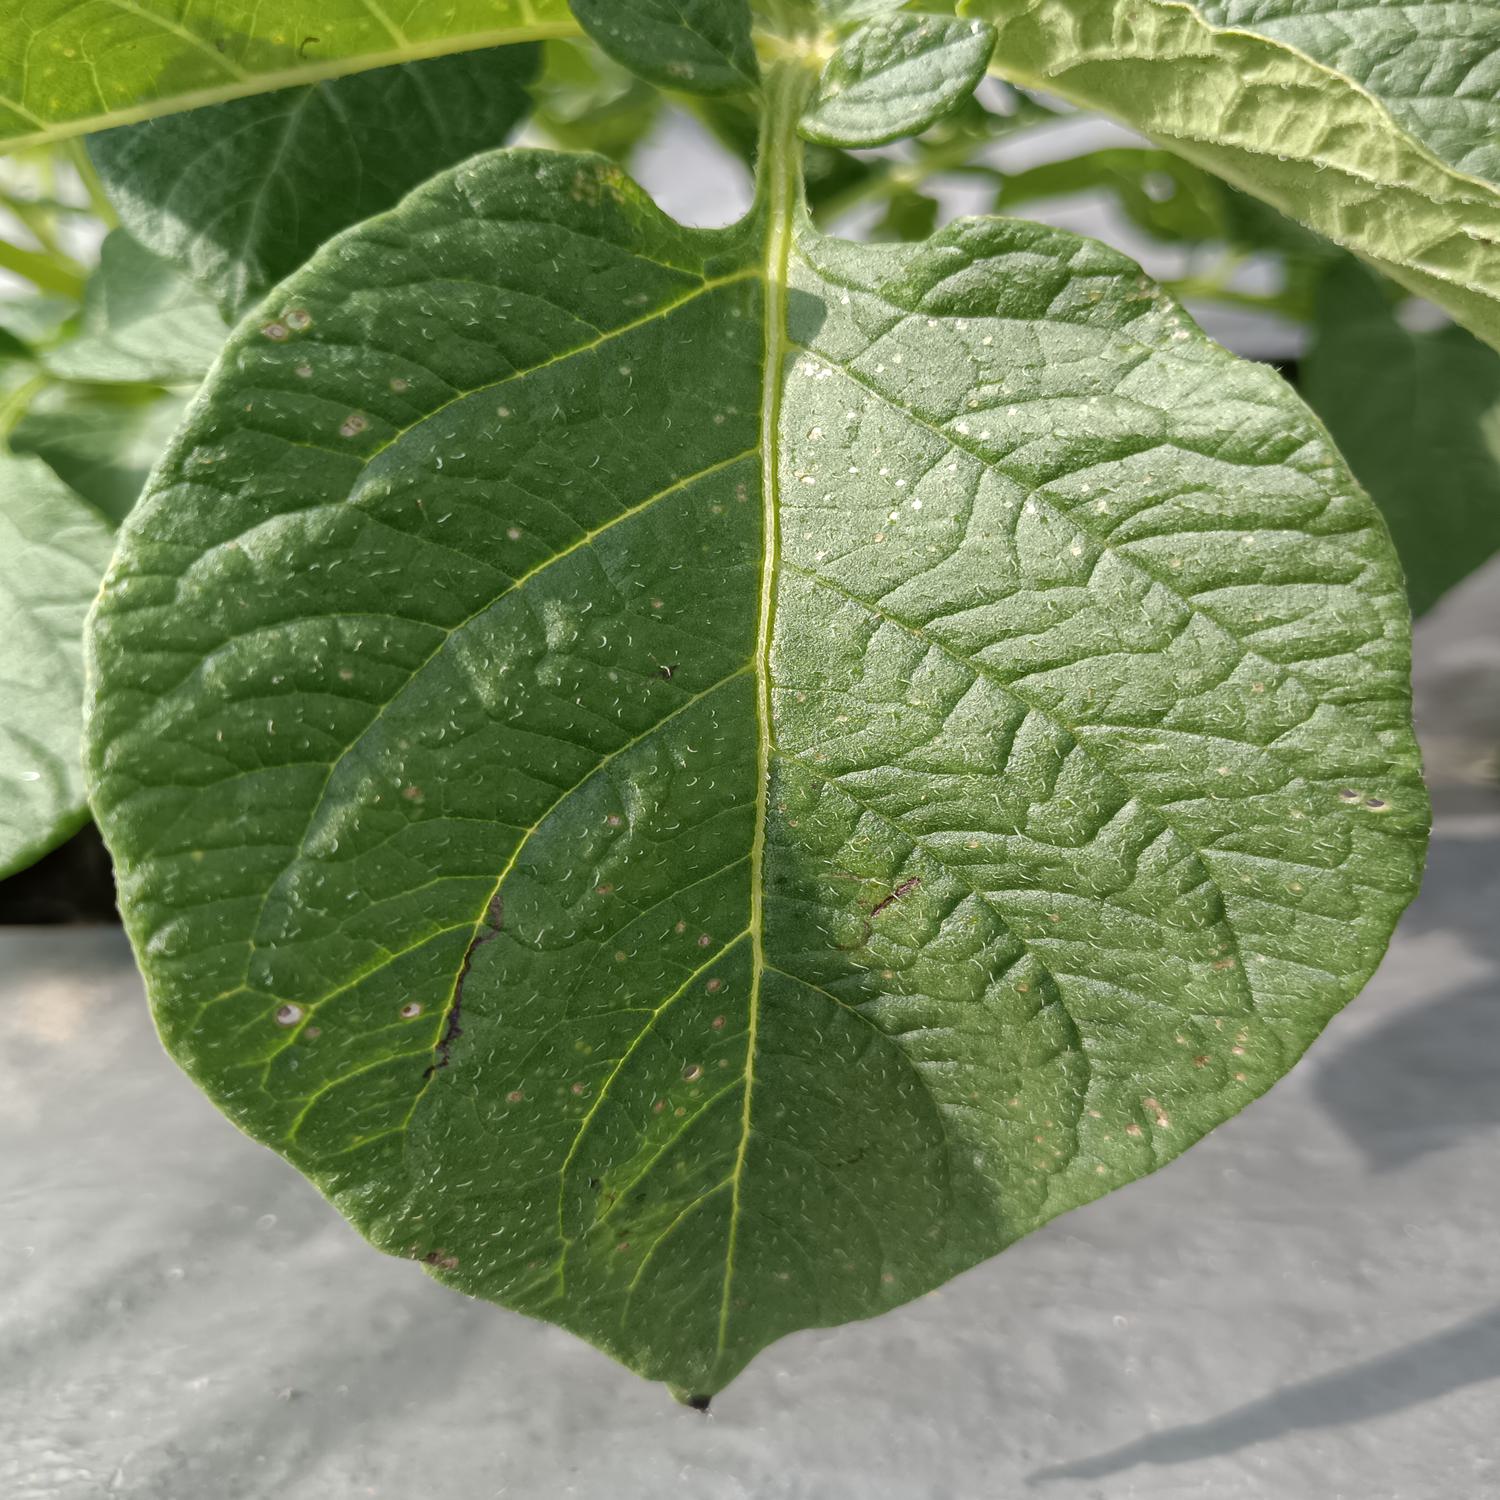
Label: Pest